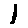
Label: 1